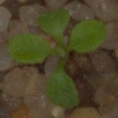
Label: shepherds_purse